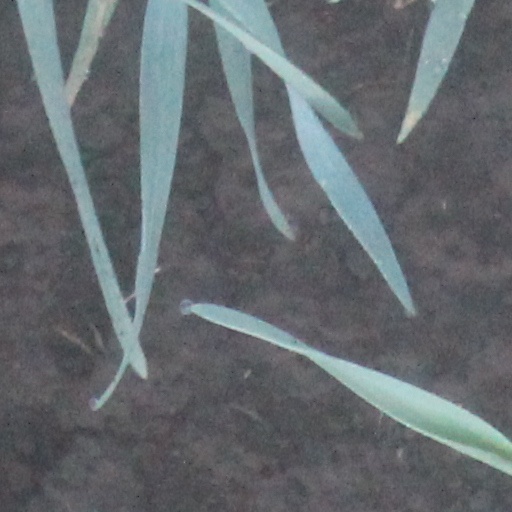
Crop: wheat